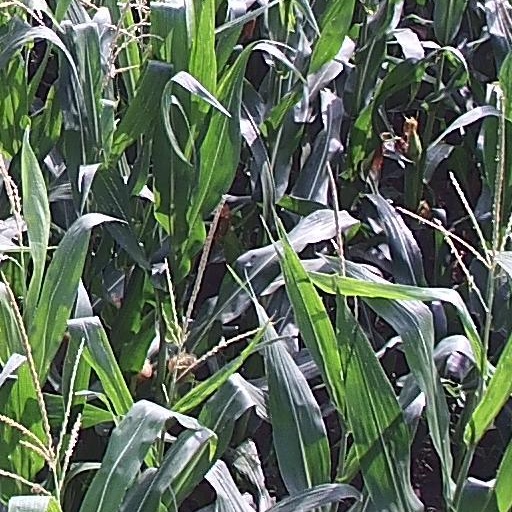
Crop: maize; corn